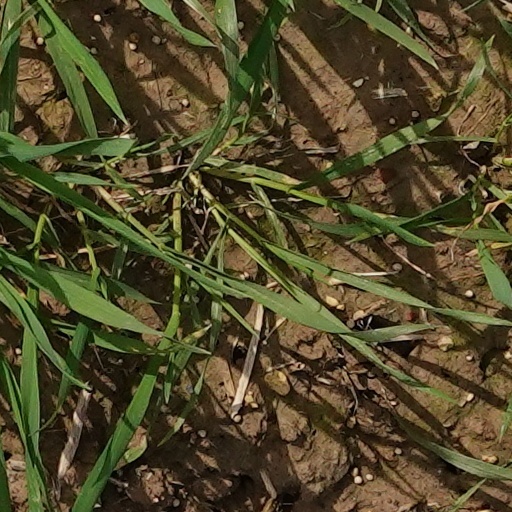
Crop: wheat